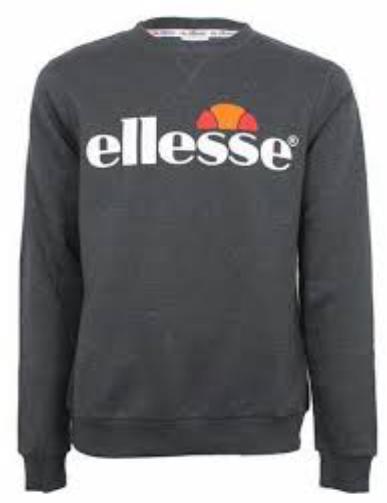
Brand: Ellesse
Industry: Clothes